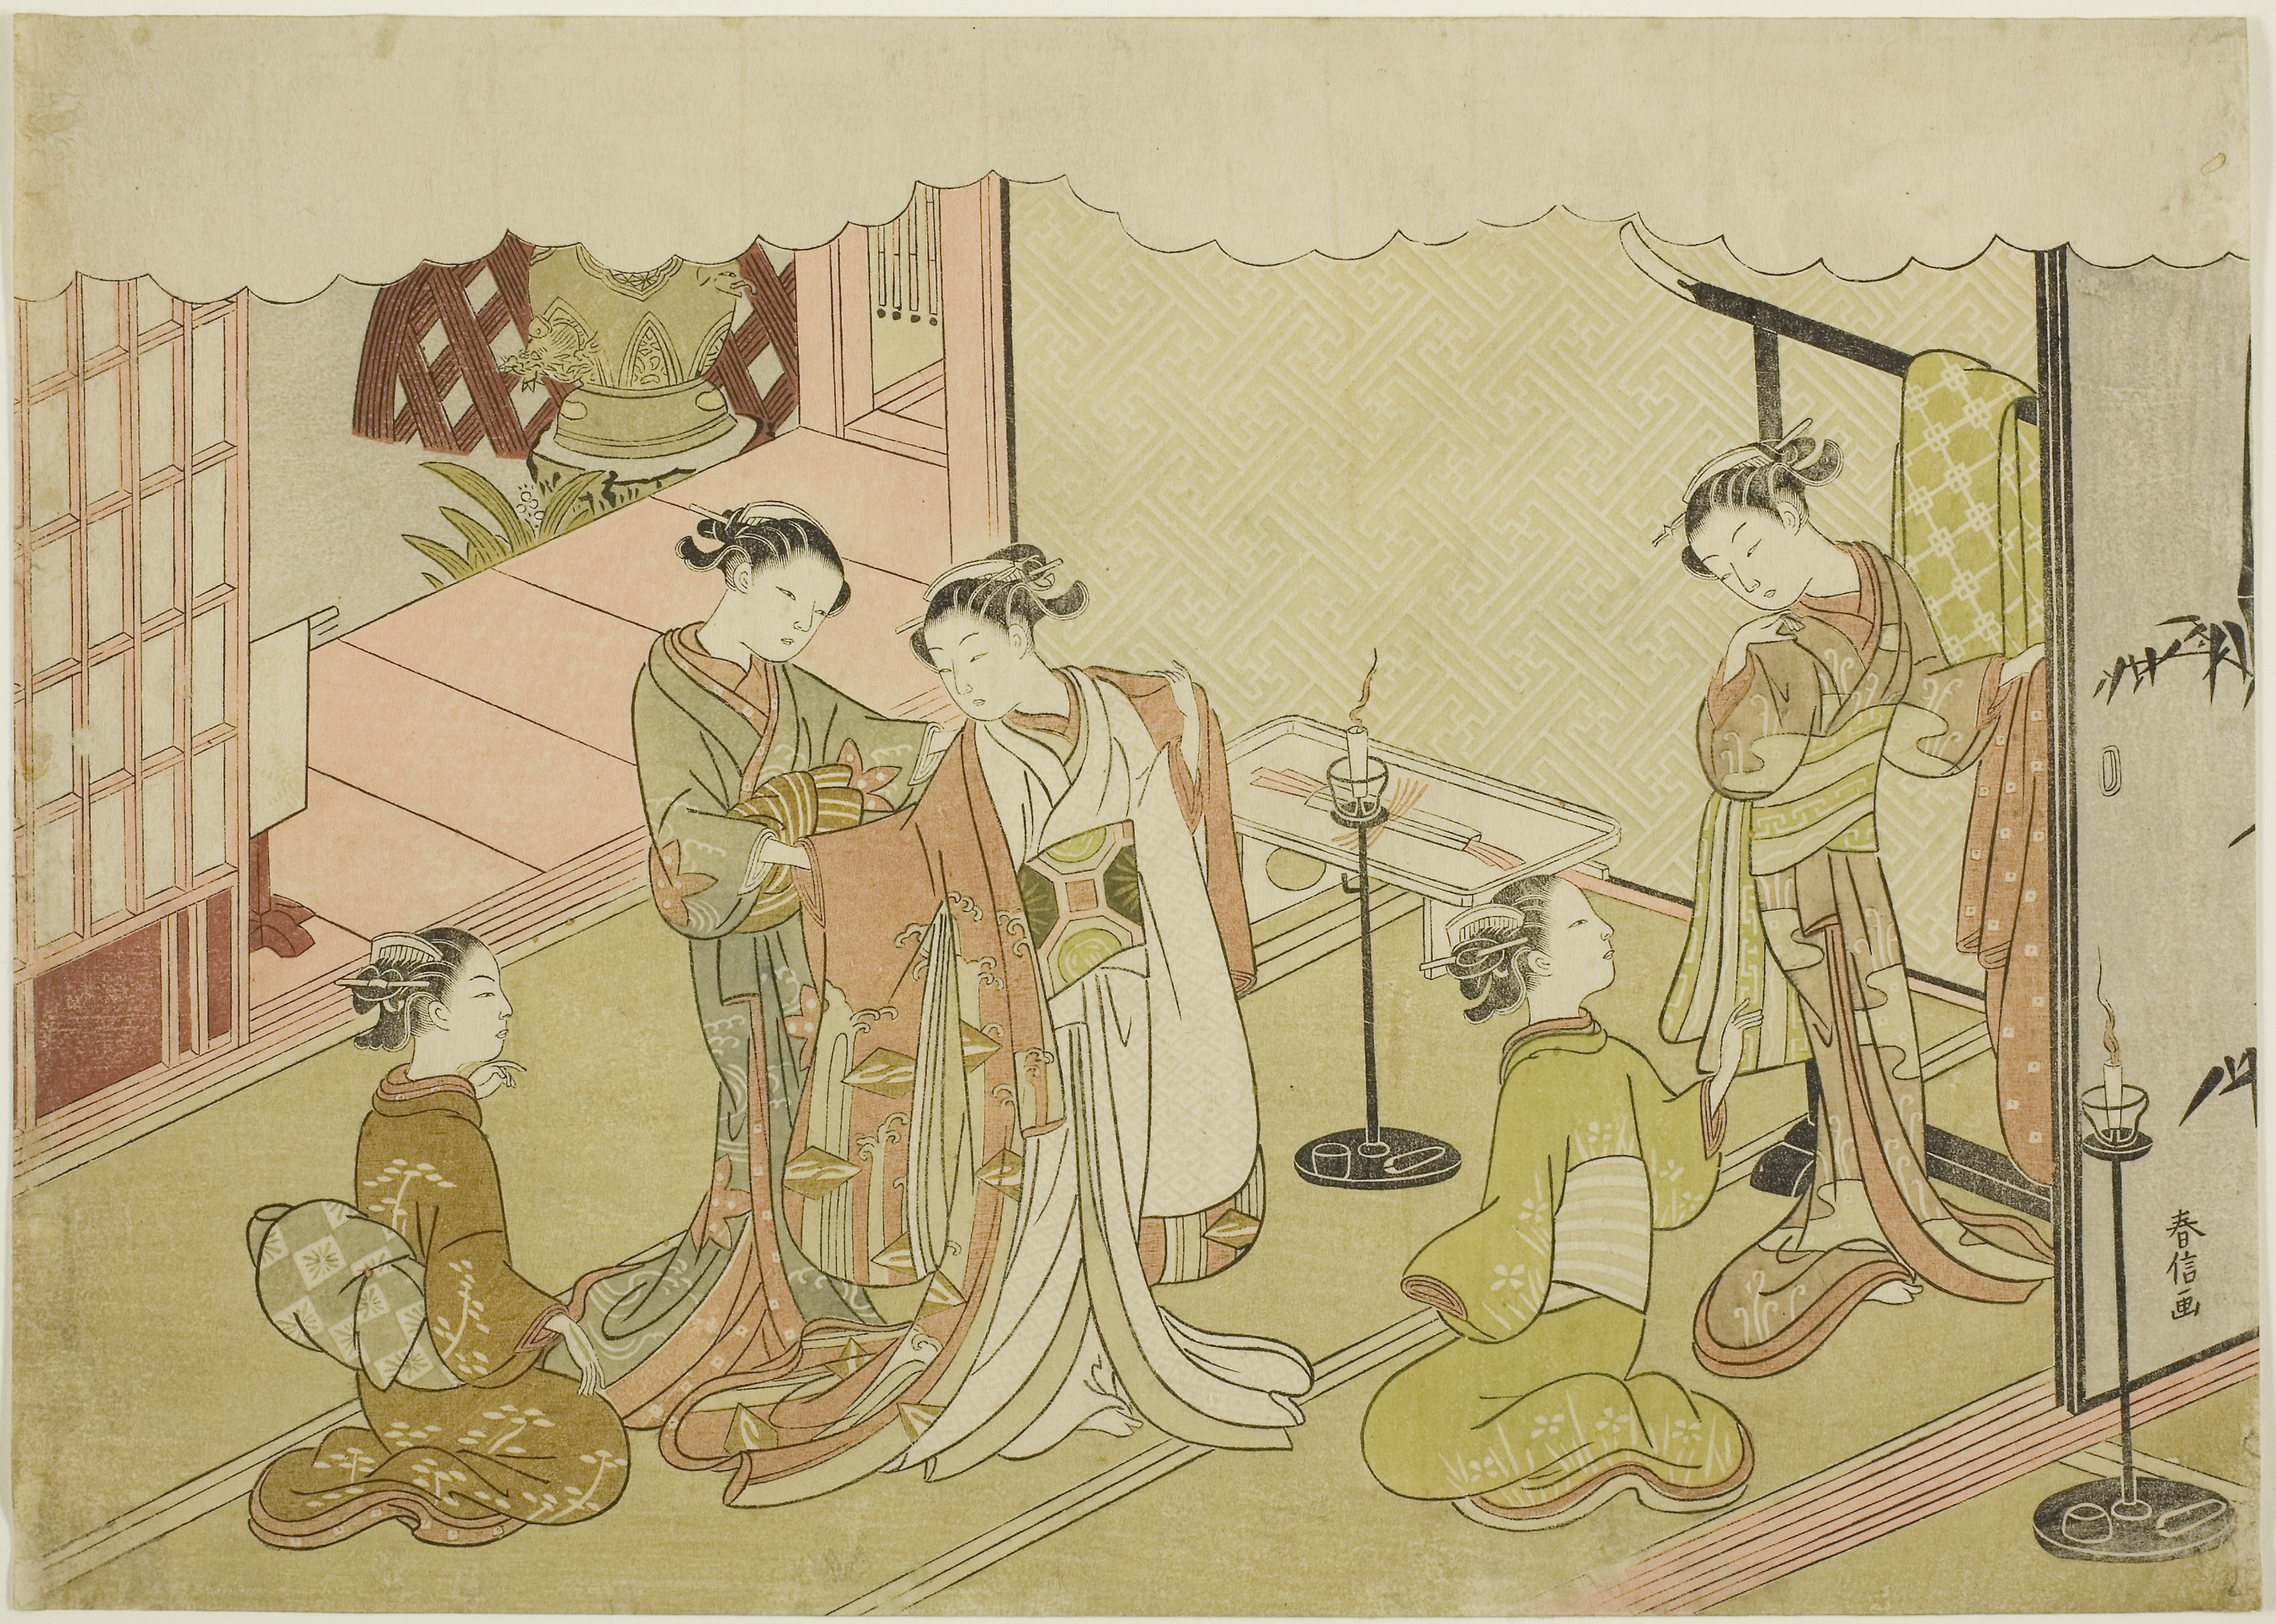
cartoon, art, painting, illustration, artwork